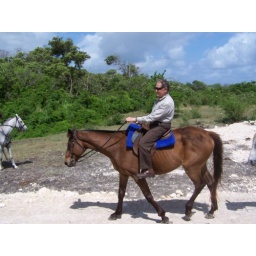
Bob Butcher on his horse near the ocean near Ocho Rios, Jamaica